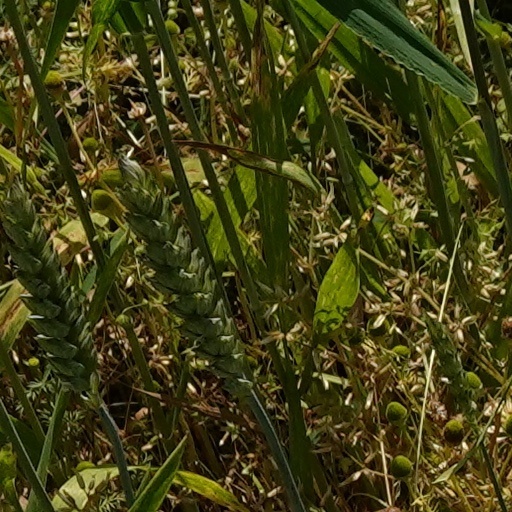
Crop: wheat